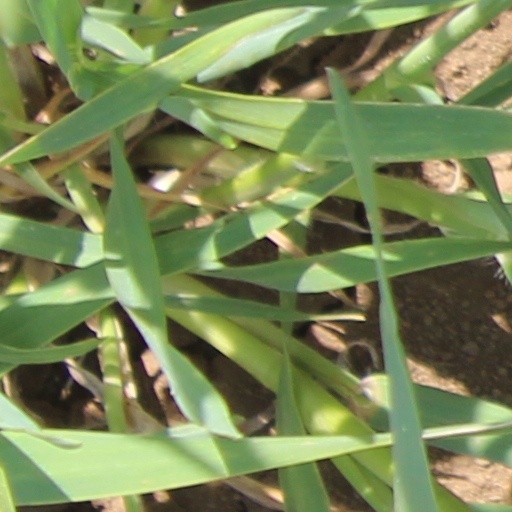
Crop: wheat